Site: brandenburg
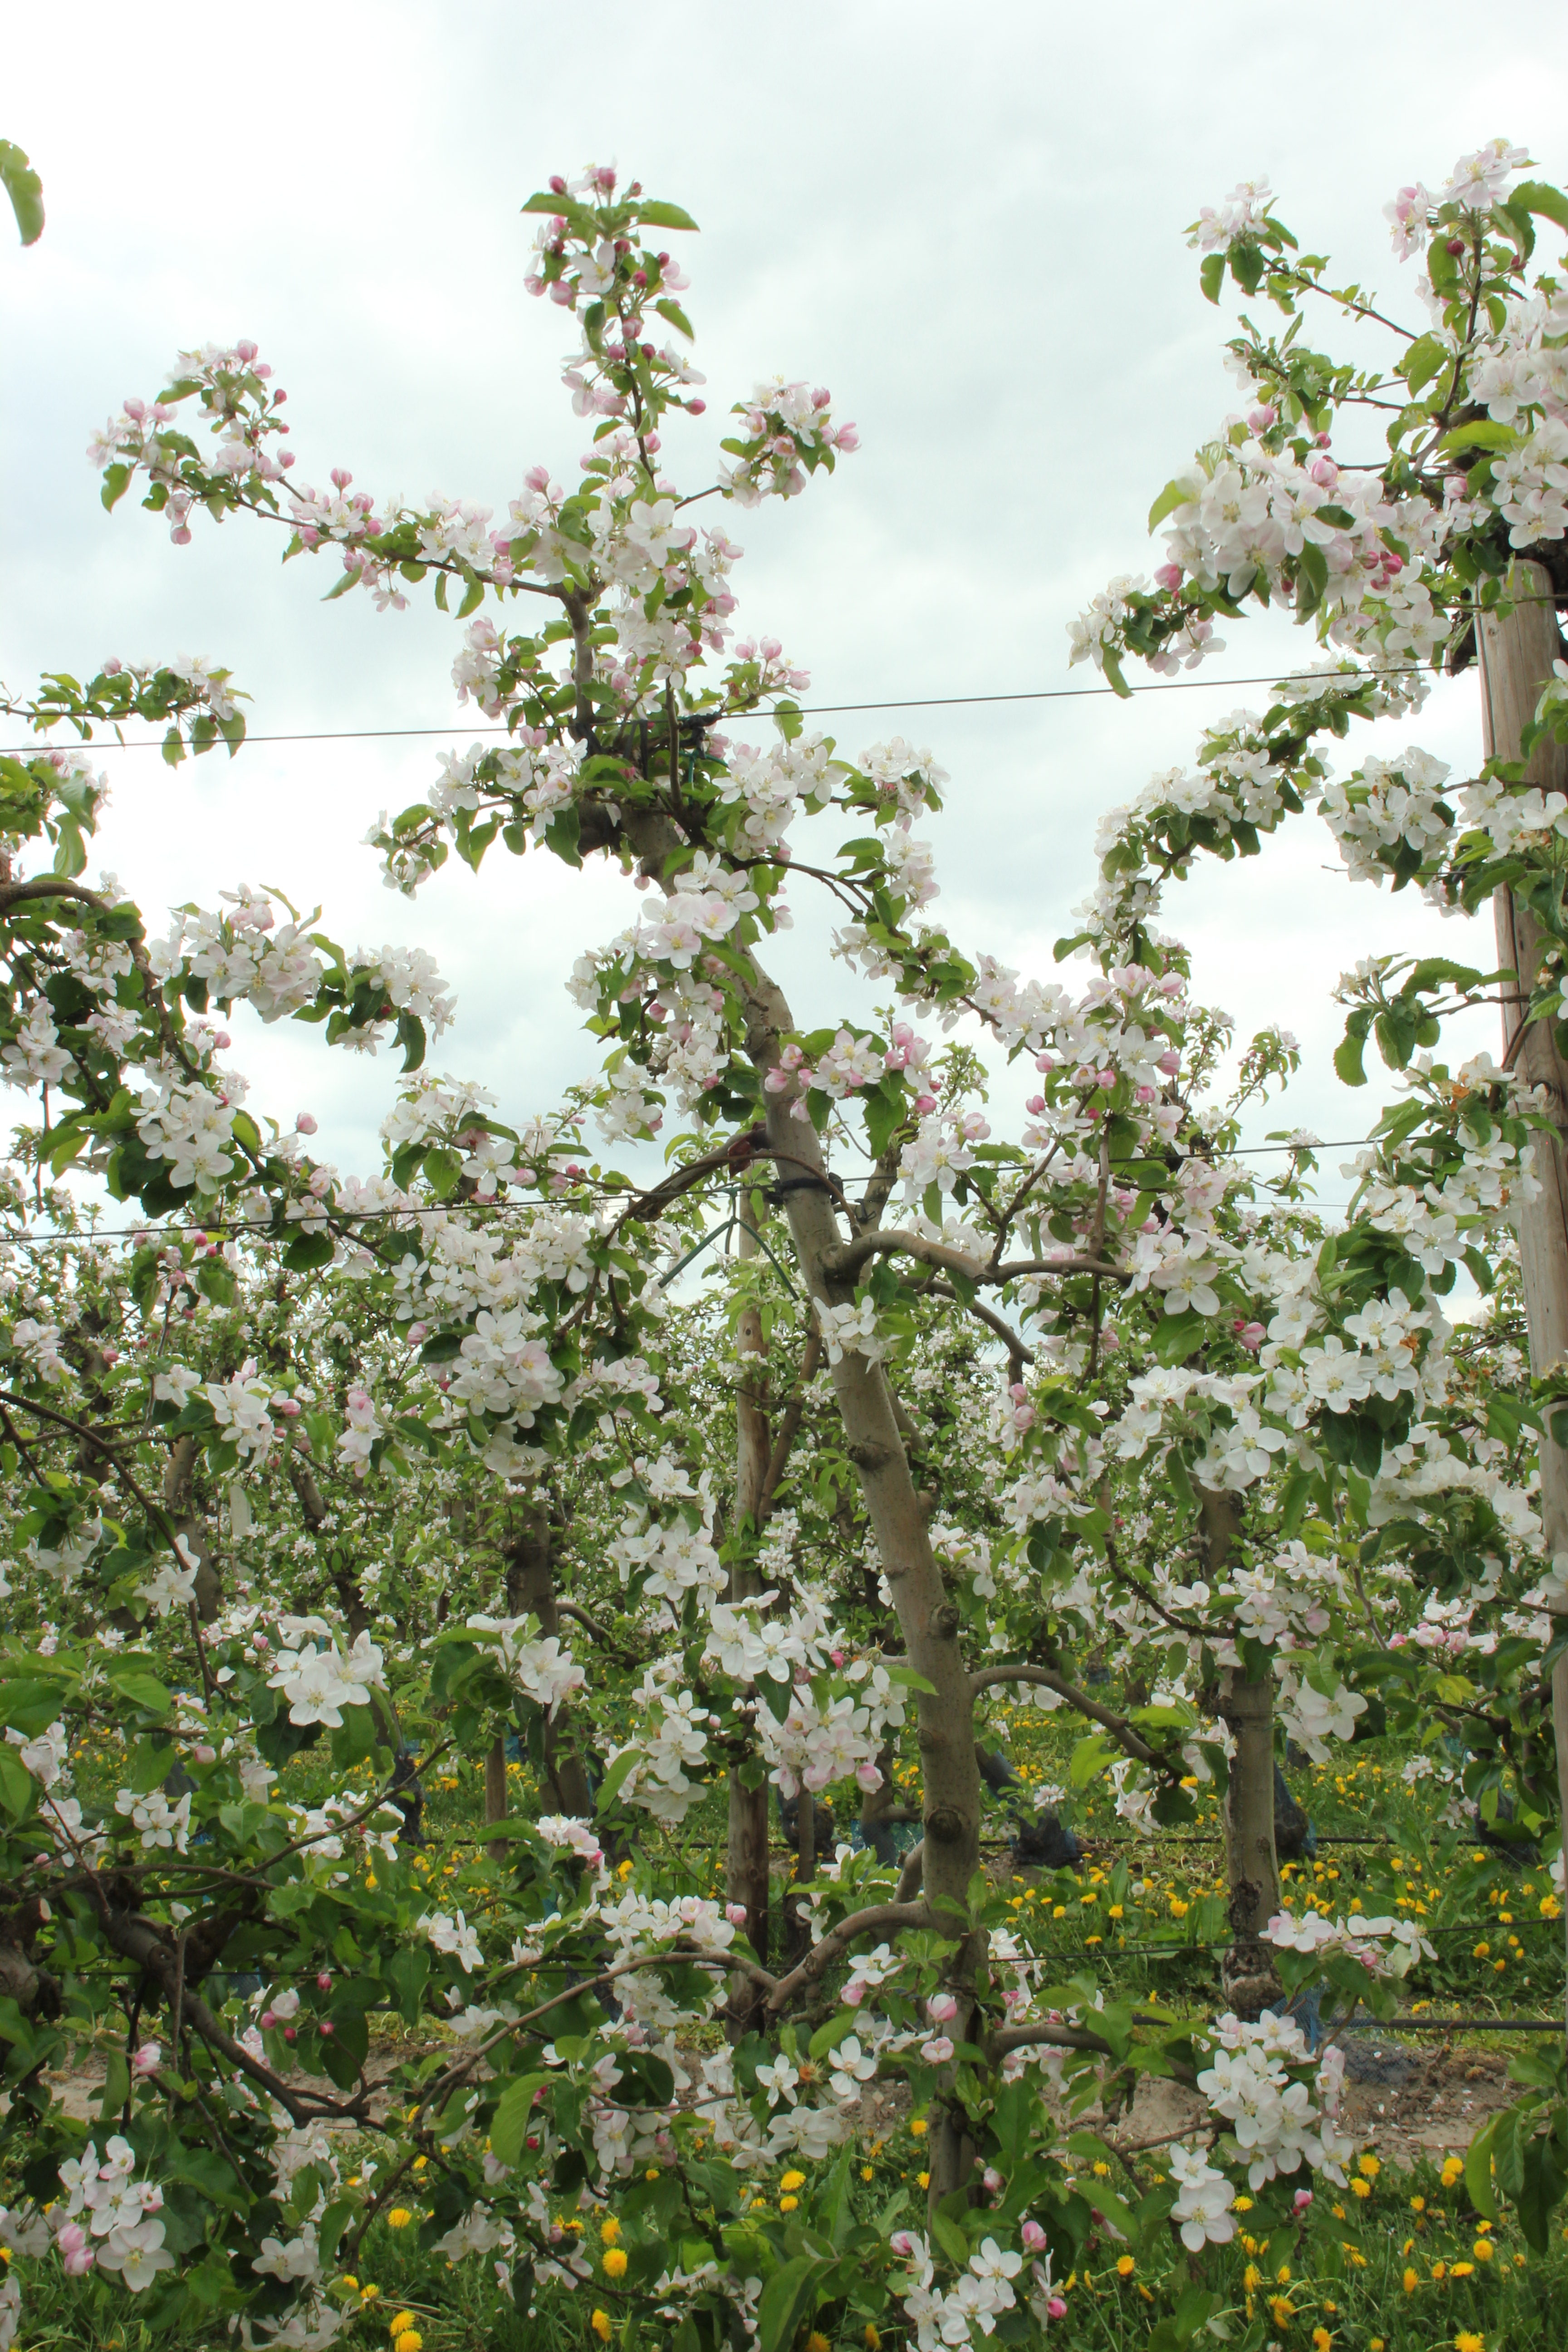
Growth stage (BBCH 65): Flowering